White power skinhead

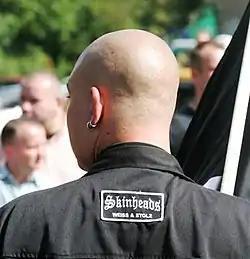
Neo-Nazi skinhead in Germany

From the late 1970s the National Front (NF), a British neo-fascist party which was losing ground in electoral politics, began to turn toward the skinhead movement to obtain grassroots supporters among the working class. The Rock against Communism (RAC) genre, relaunched in 1982 by Skrewdriver leader Ian Stuart Donaldson in association with the National Front, appeared in reaction to the Rock against Fascism movement. To draw new adherents, the National Front attempted to use the white power music scene to re-frame its message from overt hate of foreigners and minorities to self-love and collective defence of white identity. Donaldson and the National Front founded a record label named White Noise Club, which released Skrewdriver's album "White Power" in 1983, the eponymous song becoming "the most recognizable neo-fascist skinhead song". In 1987, a music festival was organized by National Front member Phil Andrewon on Nick Griffin's Suffolk property, and was attended by hundreds of racist skinheads from across Europe who gave the Nazi salute and sang along a chorus that demanded "white power for Britain".